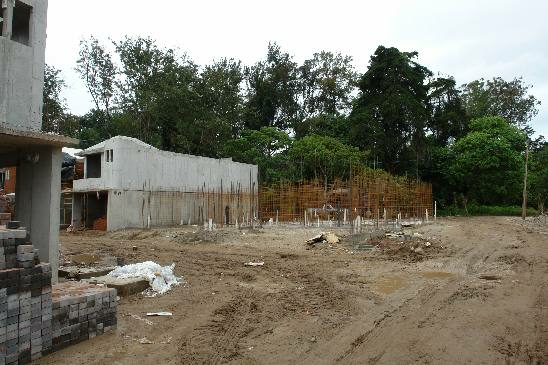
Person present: No